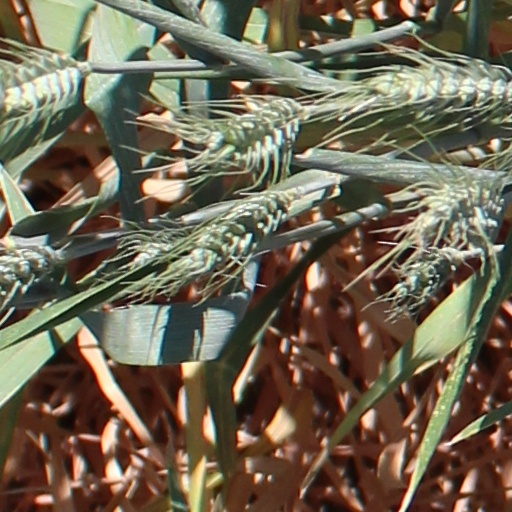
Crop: wheat